List of Canadian Hot 100 number-one singles of 2009

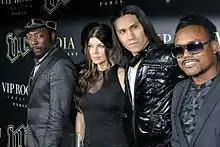
The Black Eyed Peas ("pictured") topped the chart for 25 non-consecutive weeks with their singles "Boom Boom Pow" and "I Gotta Feeling", with the latter becoming the longest-running number-one single of the year.

The Canadian Hot 100 is a chart that ranks the best-performing singles of Canada. Published by "Billboard" magazine, its data are similar to "Billboard" U.S.-based Hot 100 in that it compiles Nielsen SoundScan based collectively on each single's weekly physical and digital sales, as well as airplay. Canada's airplay chart is compiled with information collected from monitoring more than 100 stations that represent rock, country, adult contemporary and contemporary hit radio genres. The online version of the chart features the Canadian flag next to tracks that qualify as Canadian content.